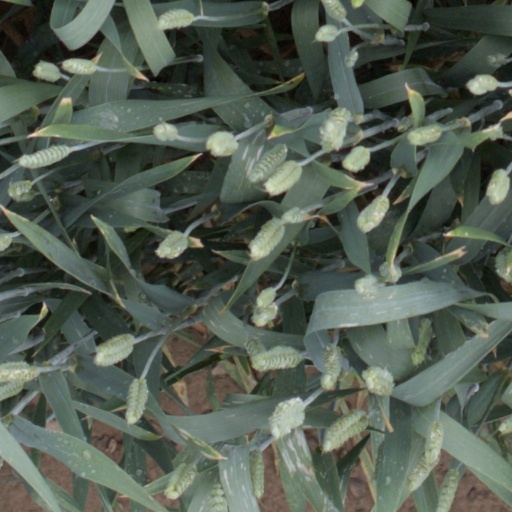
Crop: wheat